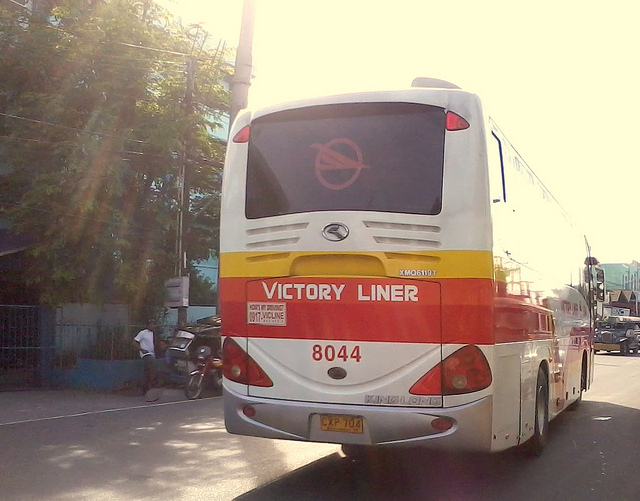
A large white, yellow and red bus driving down a street.

A white, red and yellow transit bus is making its way through a town.

A red, white and yellow bus on a street.

A Victory Liner bus driving down a street.

A red, yellow and white transit bus traveleing down a street.